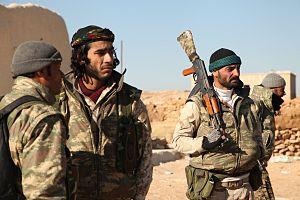
L'offensive de Raqqa, aussi baptisée l'opération Colère de l'Euphrate, a lieu lors de la guerre civile syrienne. Déclenchée le 5 novembre 2016 par les Forces démocratiques syriennes, elle a pour but de prendre la ville de Raqqa occupée par l'État islamique qui en a fait sa « capitale » de facto après l'avoir isolée du territoire environnant que les FDS ont précédemment conquis. L'assaut final contre la ville elle-même a été déclenché le 6 juin 2017. L'offensive s'achève le 17 octobre 2017 par la prise de la ville de Raqqa par les FDS.